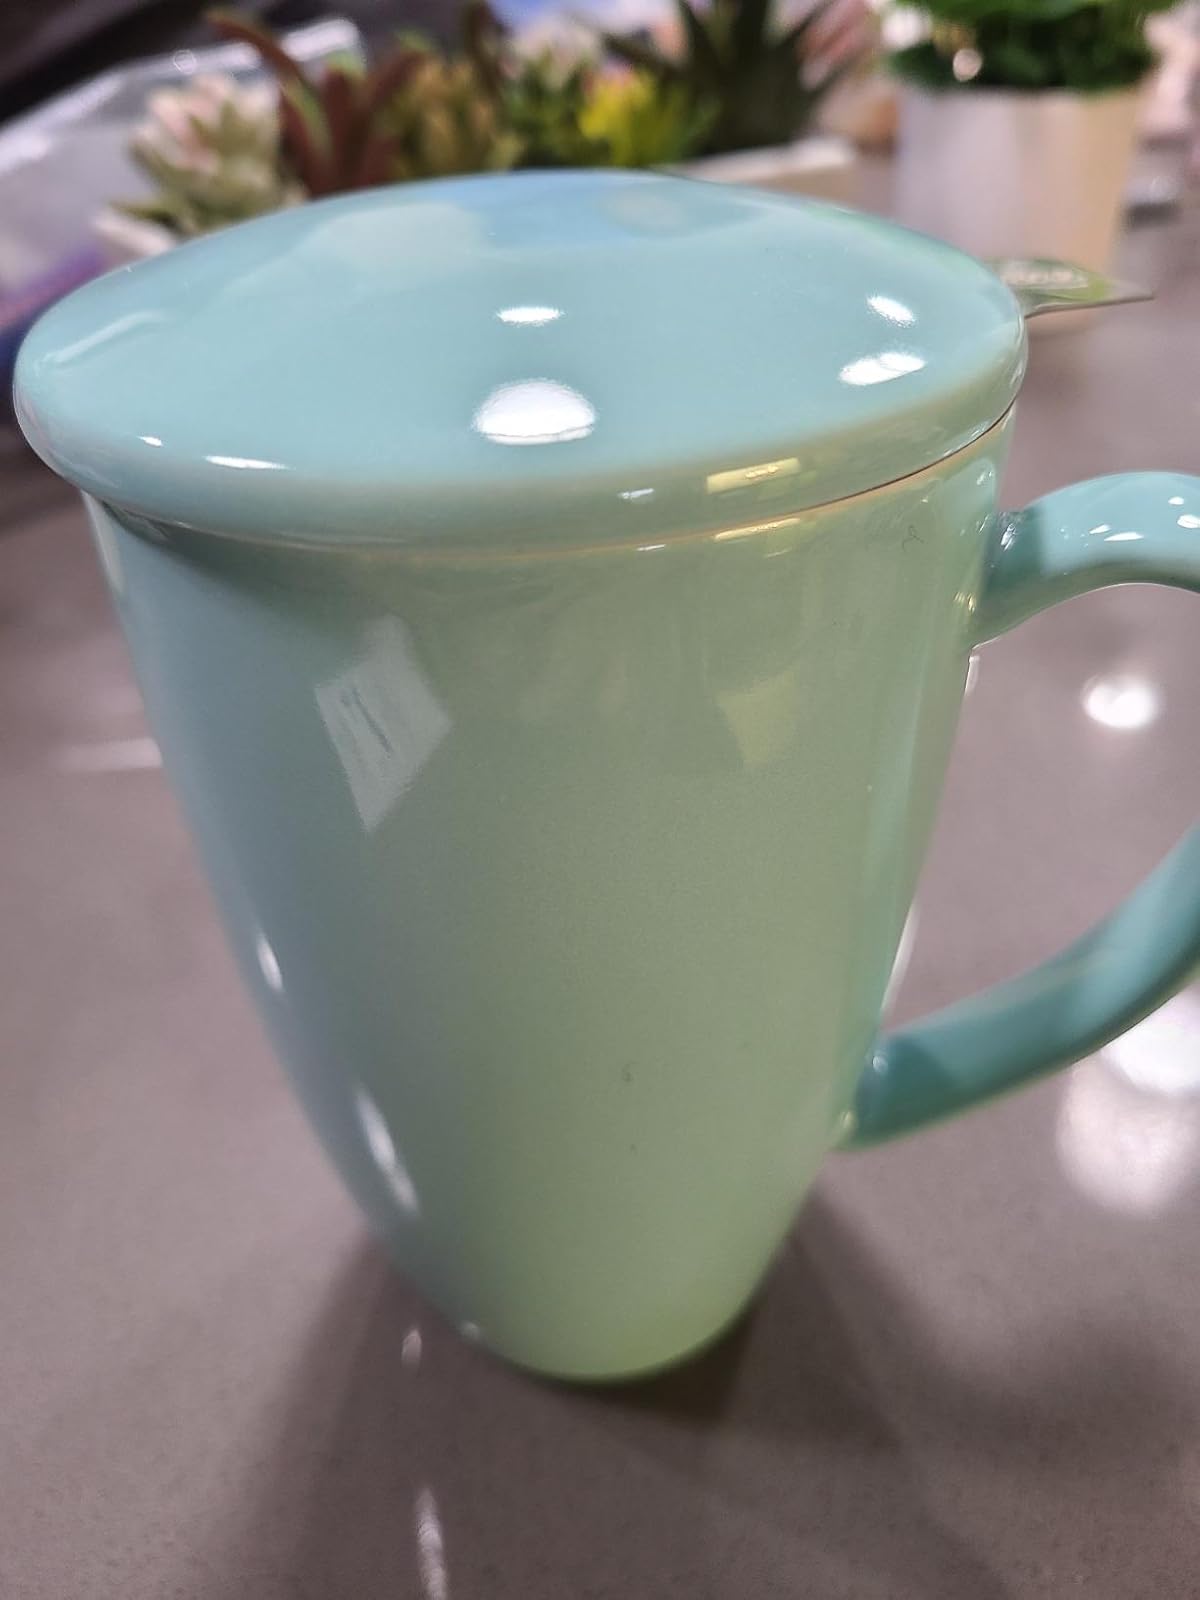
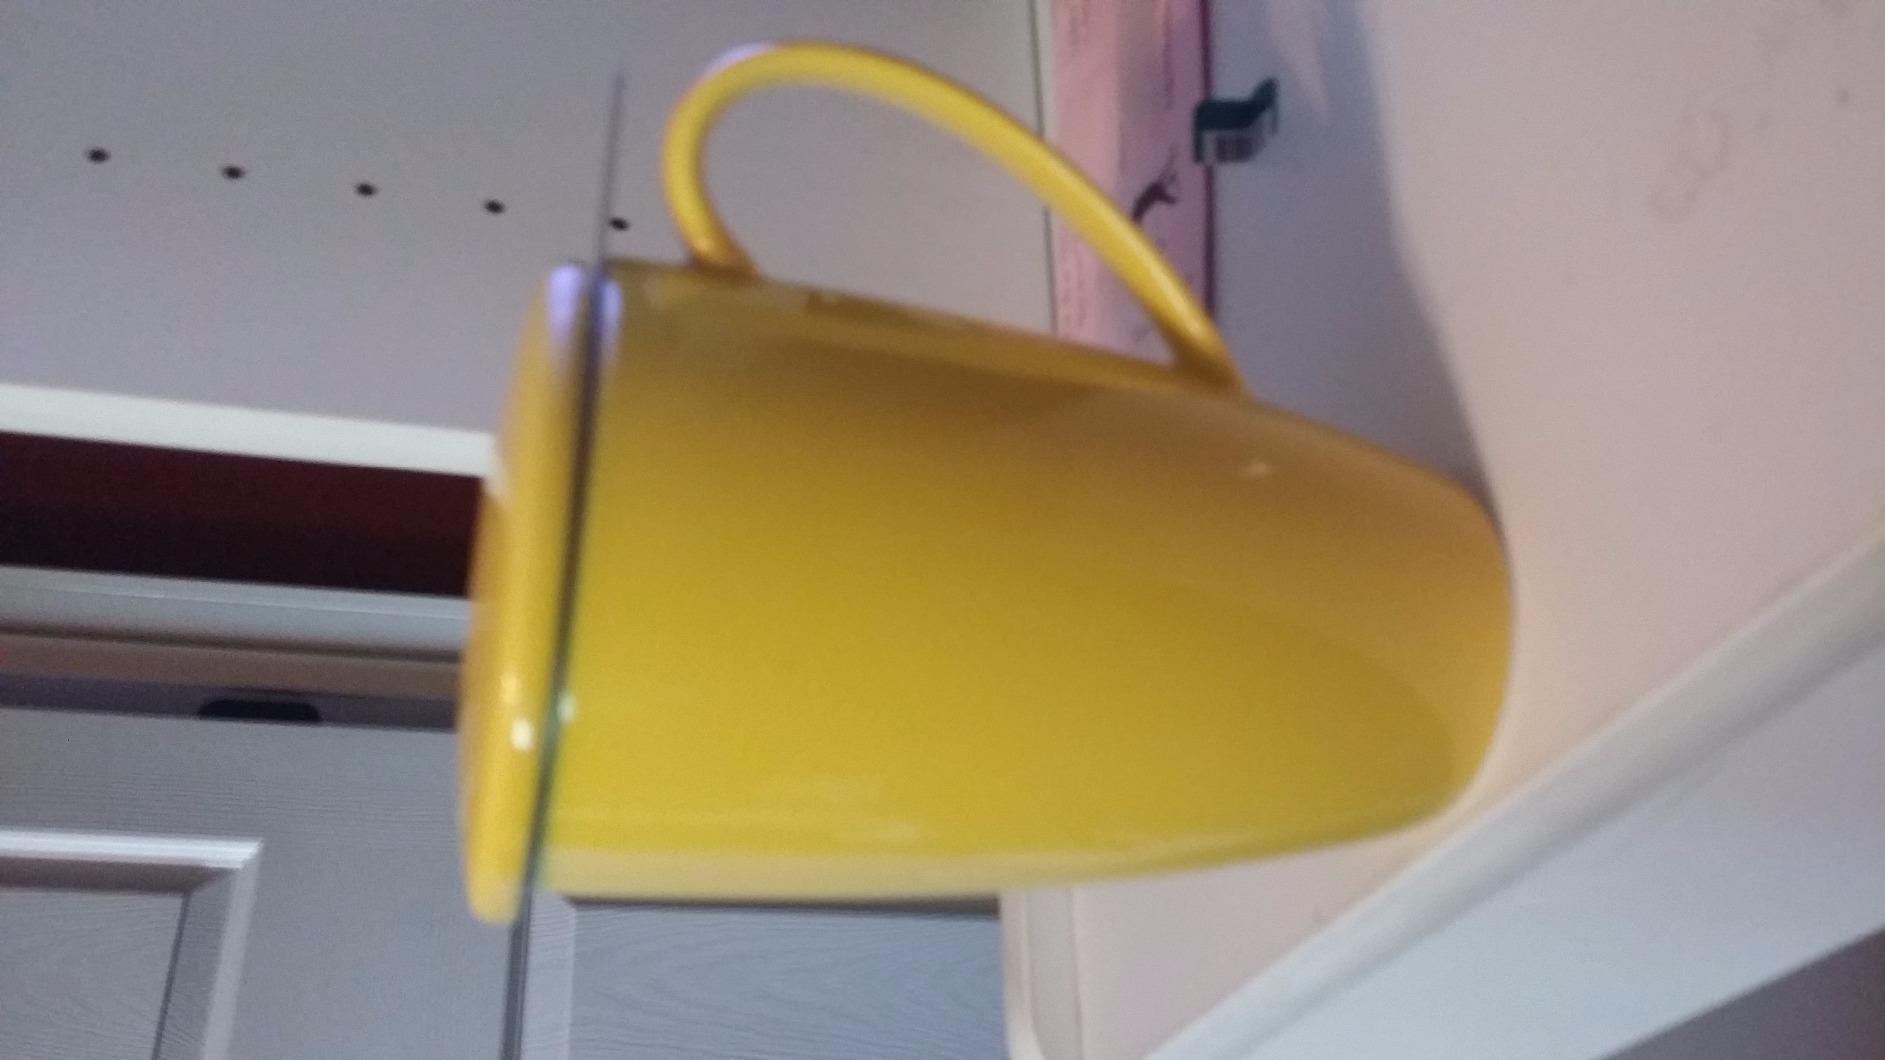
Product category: items_mug
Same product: no